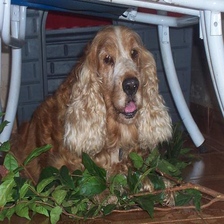
Species: dog
Breed: english cocker spaniel